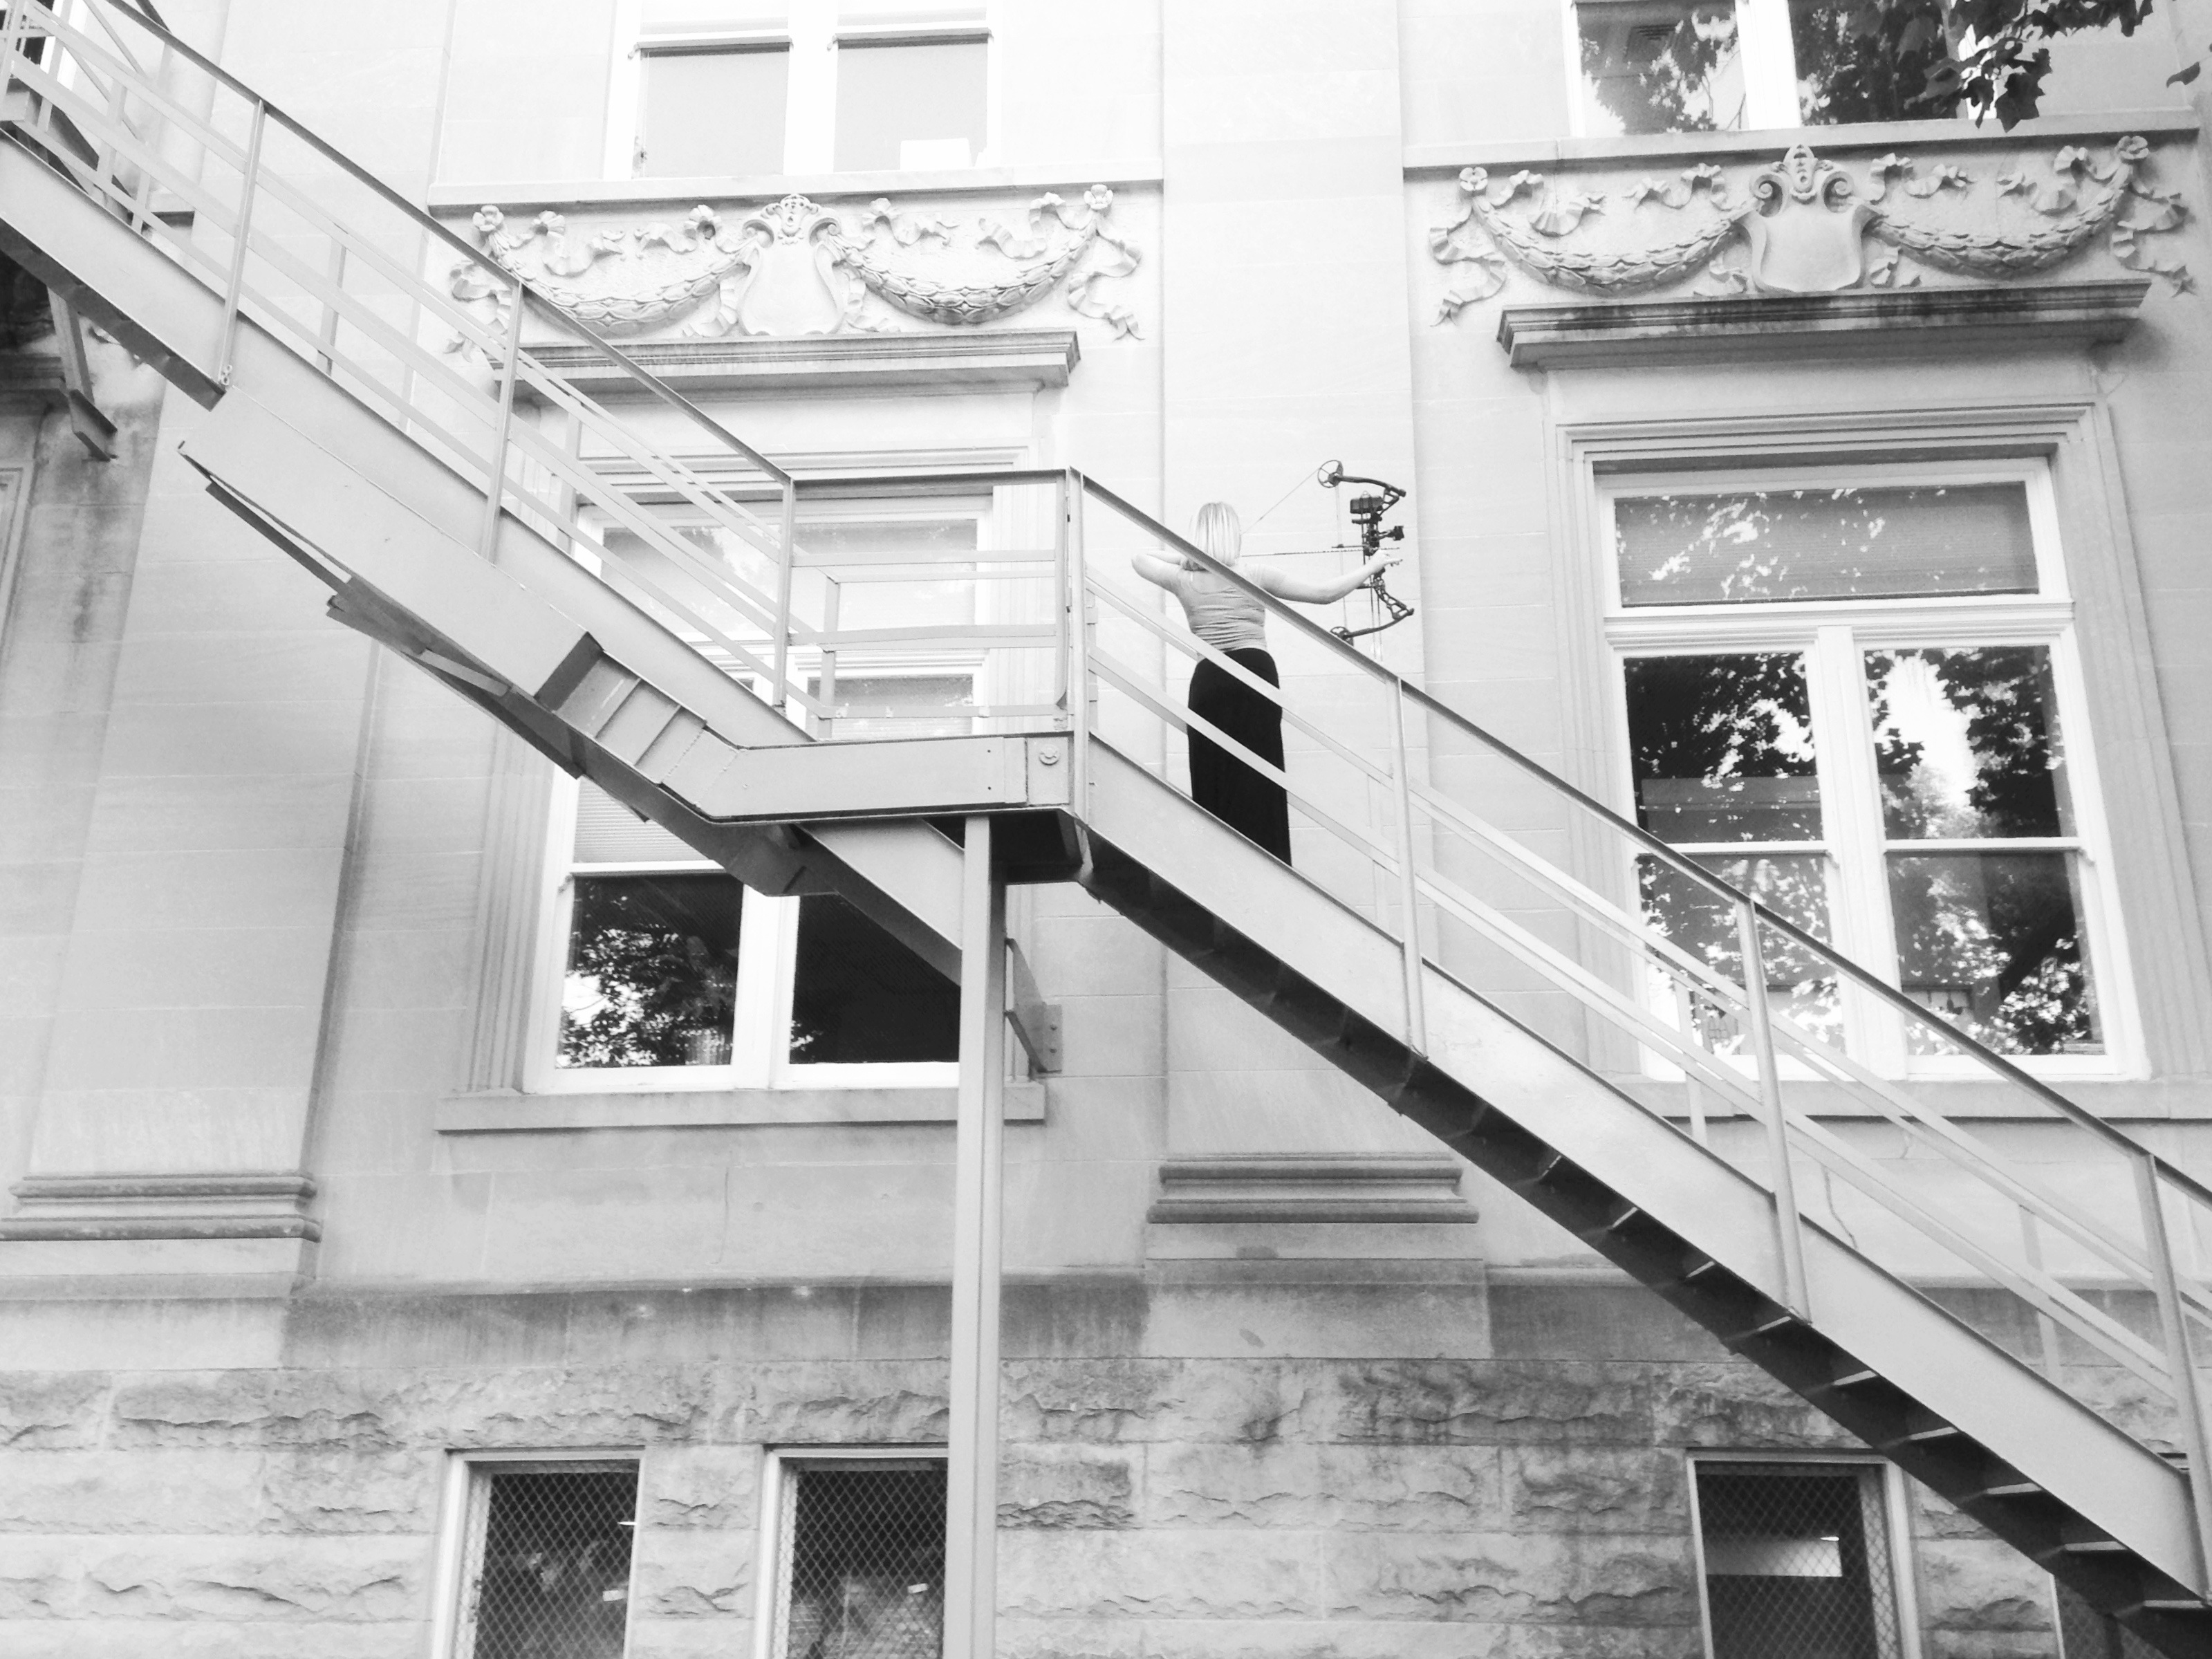
black and white, architecture, road, white, street, house, window, home, line, facade, monochrome, interior design, stairs, shape, urban area, monochrome photography